Bernard Charles Beale

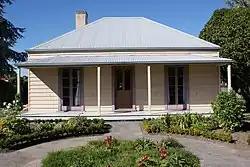
Beale's cottage in Hamilton, as it appeared in 2009

His residence in Hamilton, Beale Cottage, built in 1872, served as his surgical practice as well as the Beale family home. It still stands as the city's oldest surviving house and was listed as a Historic Place Category 1 in 1987 by Heritage New Zealand. Beale Street, where his cottage stands, was named for him.